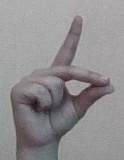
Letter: ta